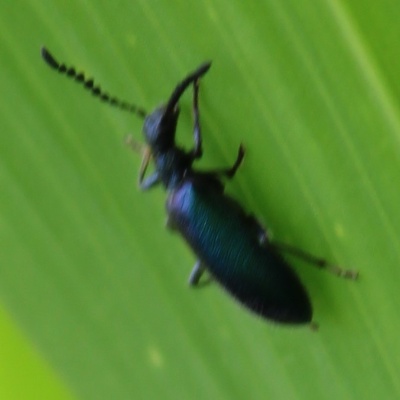
Crop: Maize
Condition: leaf beetle